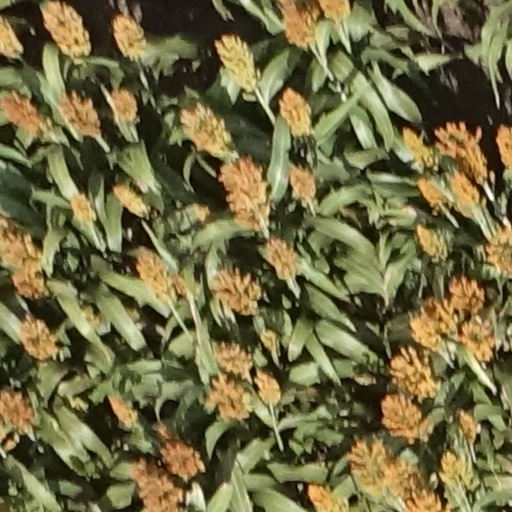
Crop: sorghum